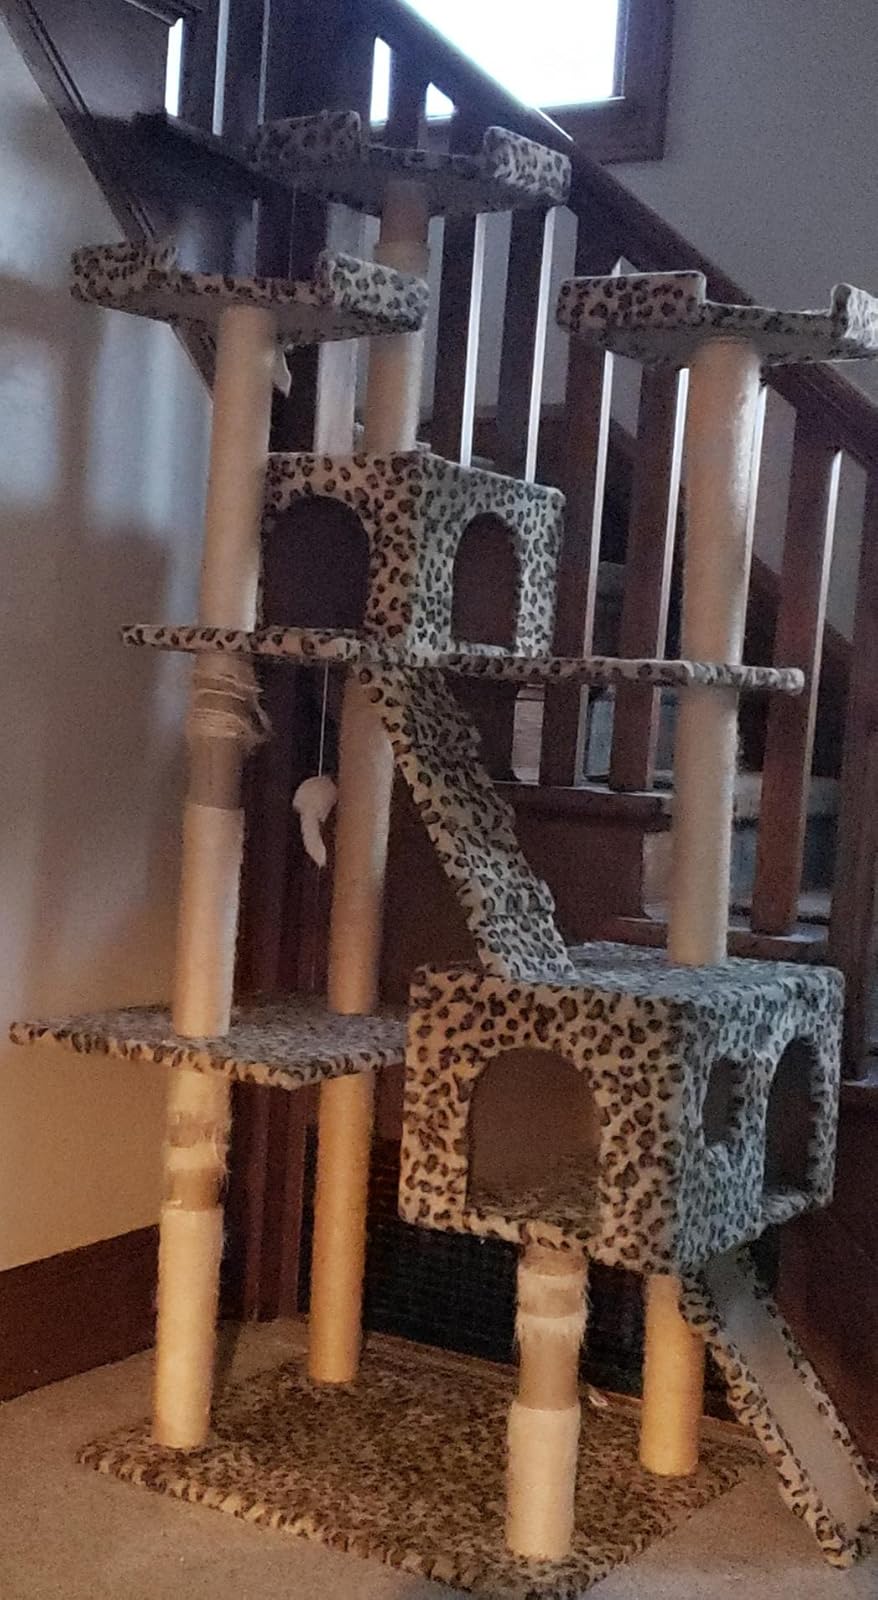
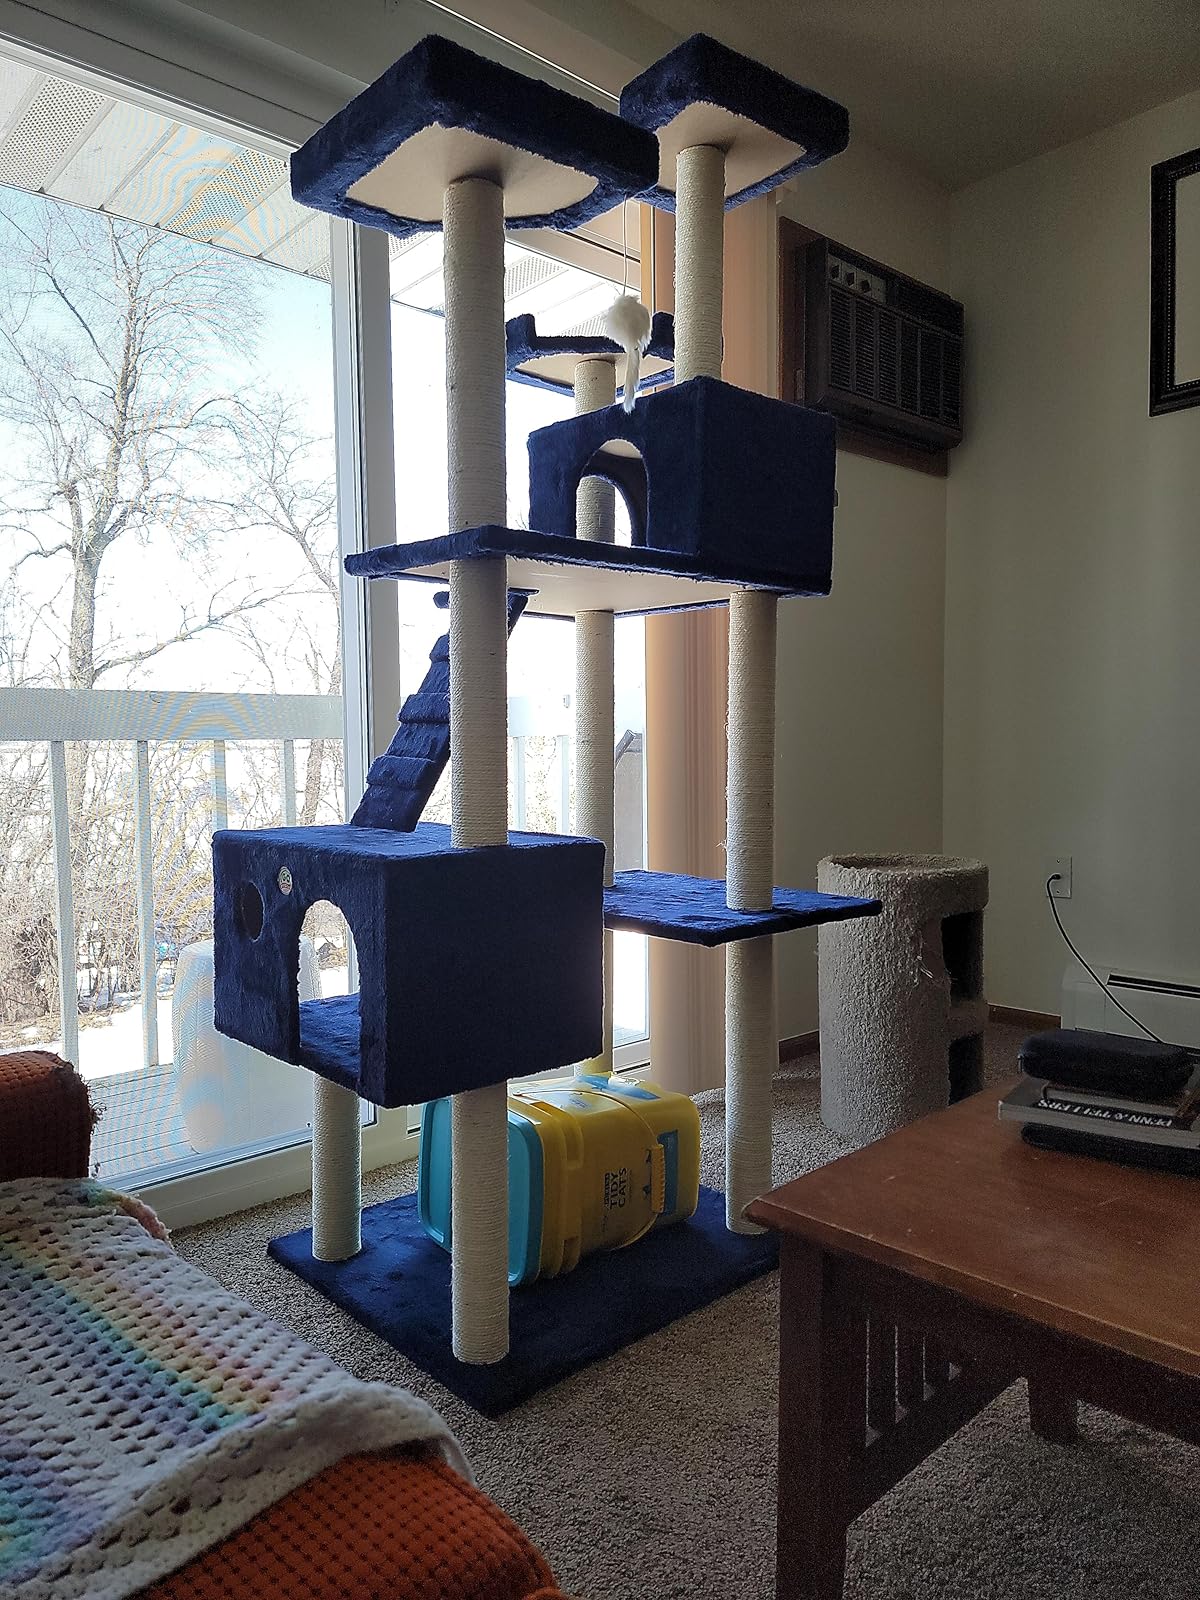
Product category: items_cat tree
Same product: no